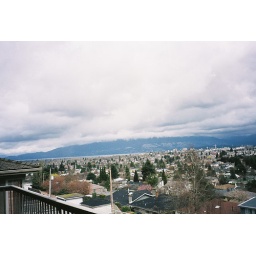
The view from my childhood bedroom window in Vancouver, BC